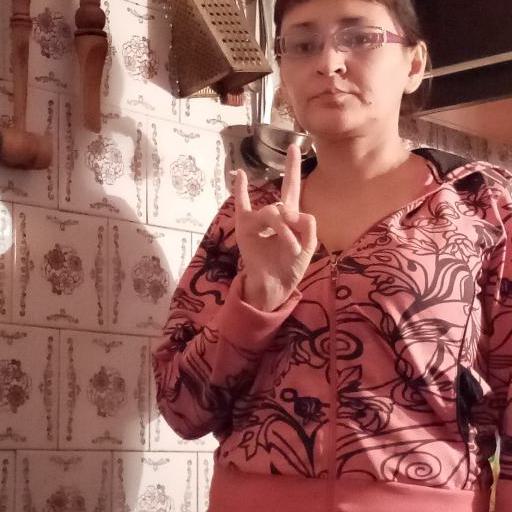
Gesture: rock